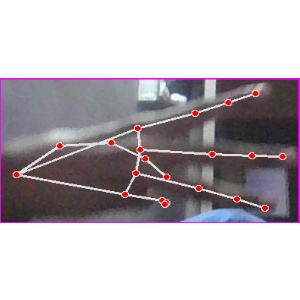
अक्षर: भ